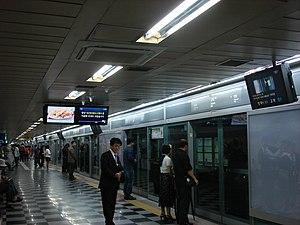
Godeok est une station sur la ligne 5 du métro de Séoul, dans l'arrondissement de Gangdong-gu.